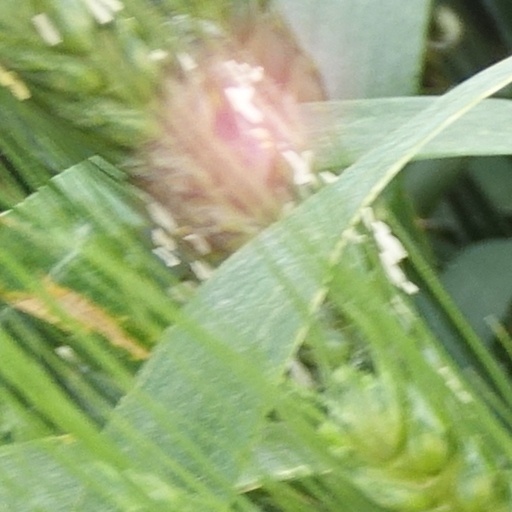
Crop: wheat